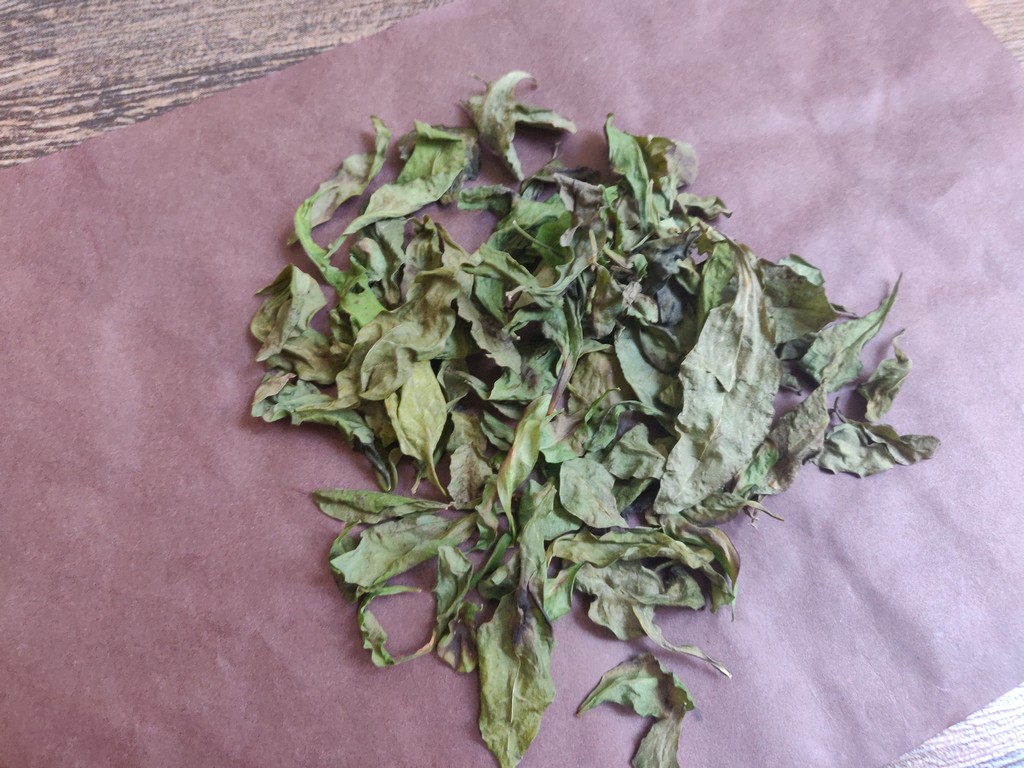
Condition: Dried
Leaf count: multiple
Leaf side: unknown